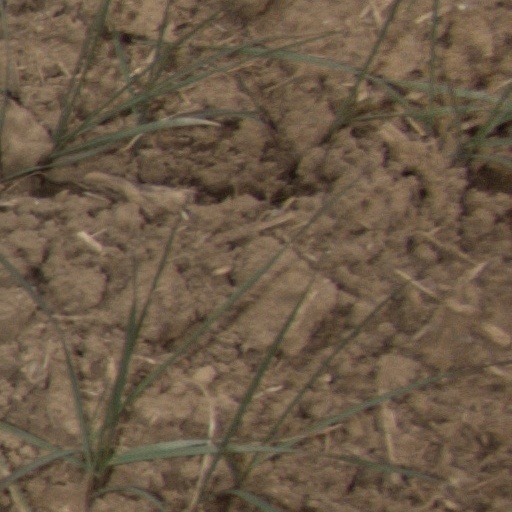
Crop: wheat